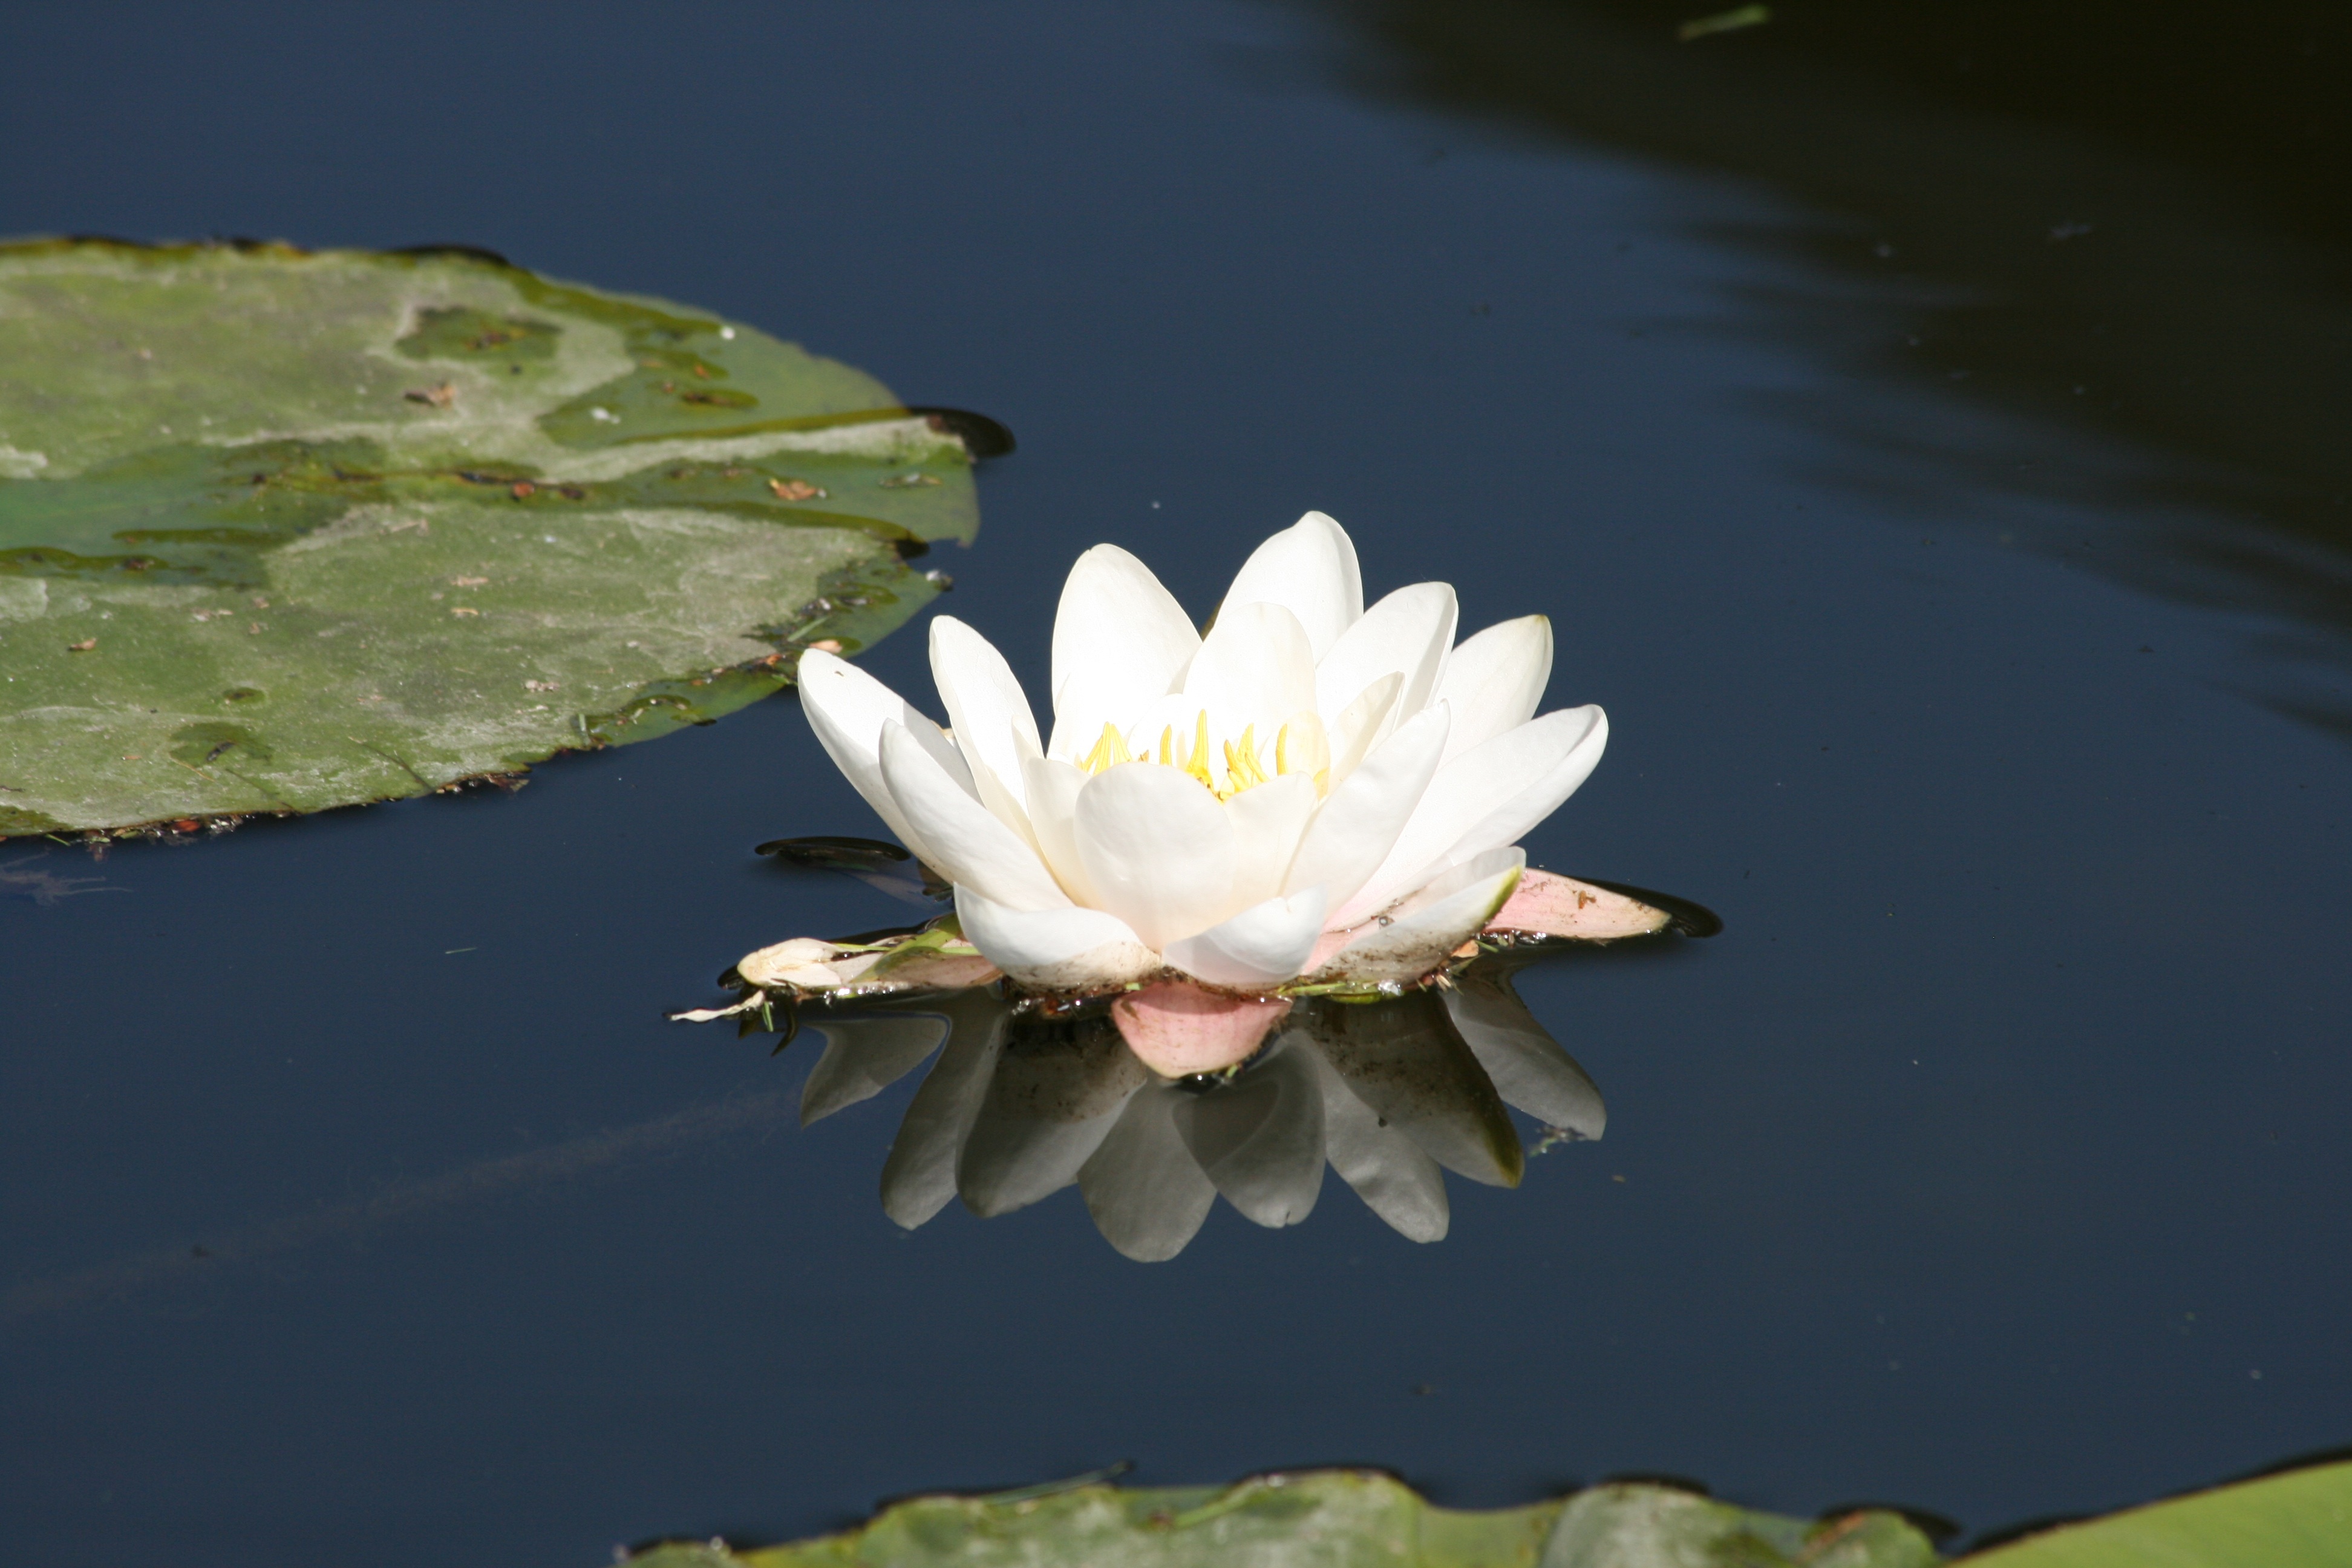
nature, blossom, plant, leaf, flower, petal, bloom, pond, green, reflection, botany, sacred lotus, aquatic plant, flora, water lily, close up, mirror, lotus, macro photography, flowering plant, land plant, lotus family, proteales